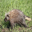
Label: porcupine